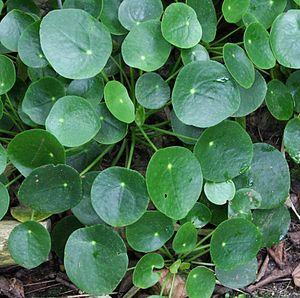
Pilea est un genre de plantes de la famille des Urticaceae, dont il représente la plus grande part. Les espèces sont présentes dans les zones tropicales, subtropicales et tempérées chaudes, hormis l'Australie et de la Nouvelle-Zélande. Á de rares exceptions près, ce sont des arbustes ou herbacées succulentes, préférant les situations ombragées, qui sont presque tous facilement reconnaissables des autres Urticacées par l'association de feuilles opposées, avec stipule ligulée sur chaque axe foliaire et des inflorescences en cyme ou en panicule.